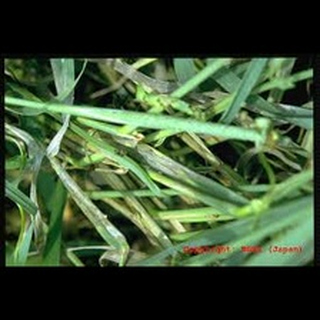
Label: wheat_leaf_blight